Air racing

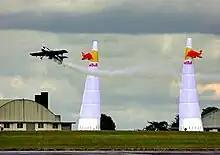
Air racing in England: the Red Bull Air Race heat held at Kemble airfield, Gloucestershire. The aircraft fly singly, and have to pass between pairs of pylons.

In 2003, Red Bull created a series called the Red Bull Air Race World Championship, in which competitors flew individually between pairs of pylons, while performing prescribed manoeuvres. Usually held over water near large cities, the sport has attracted large crowds and renewed media interest in air racing. The inaugural season had stops in Austria and Hungary. In 2019, Red Bull decided not to continue the Red Bull Air Race World Championship.